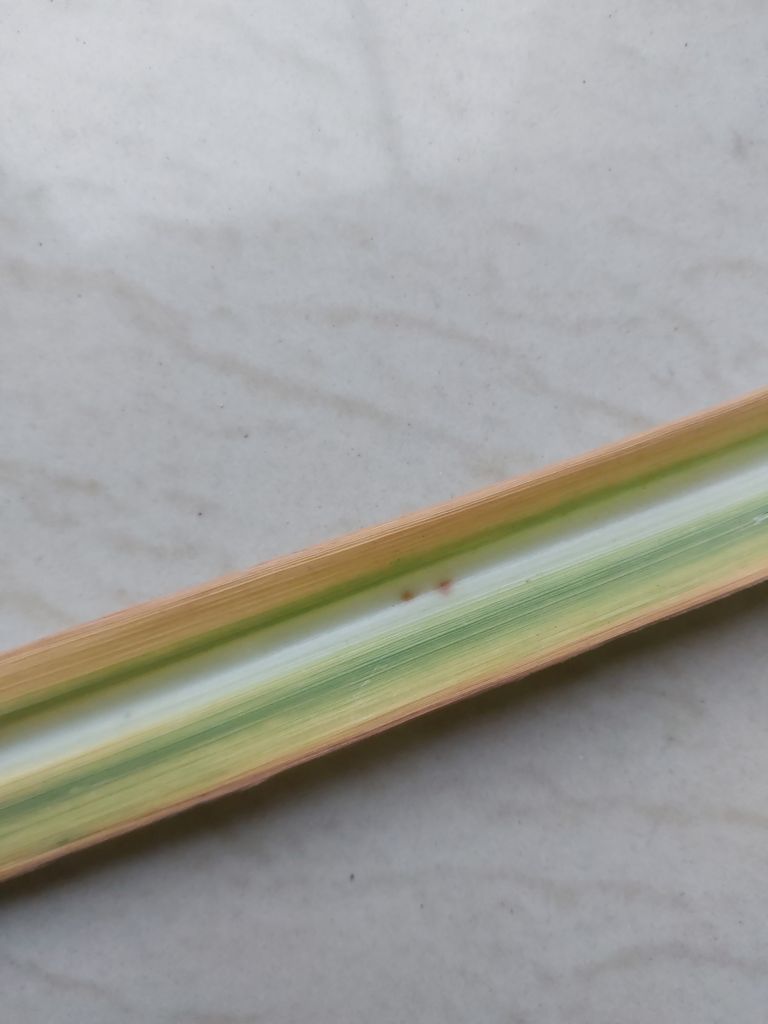
Label: Brown Spot